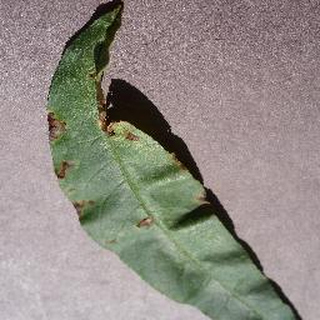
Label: peach_bacterial_spot